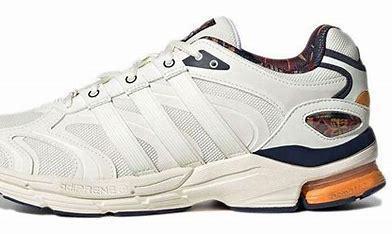
Brand: adidas
Model: Spiritain 2000